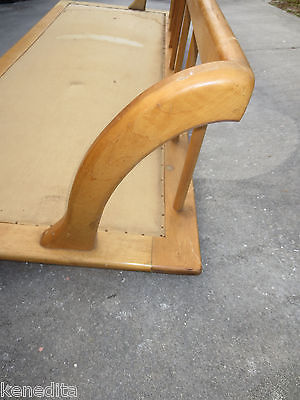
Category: sofa